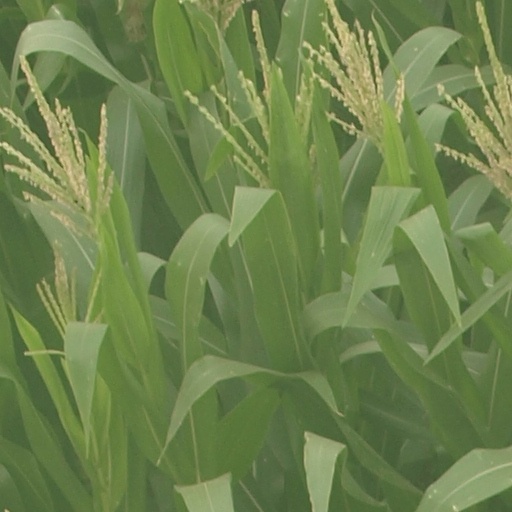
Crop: maize; corn